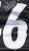
Number: 6